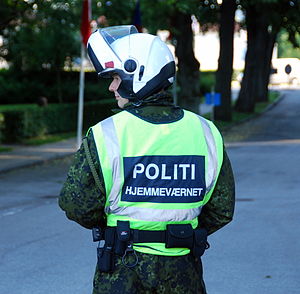
Hjemmeværnet / Hjemmeværnet i samfundet
Hjemmeværnet hjælper til med trafikregulering
Hjemmeværnet er én af de militære grene i det danske forsvar.